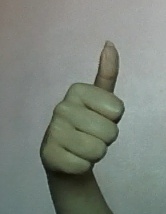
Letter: aleff